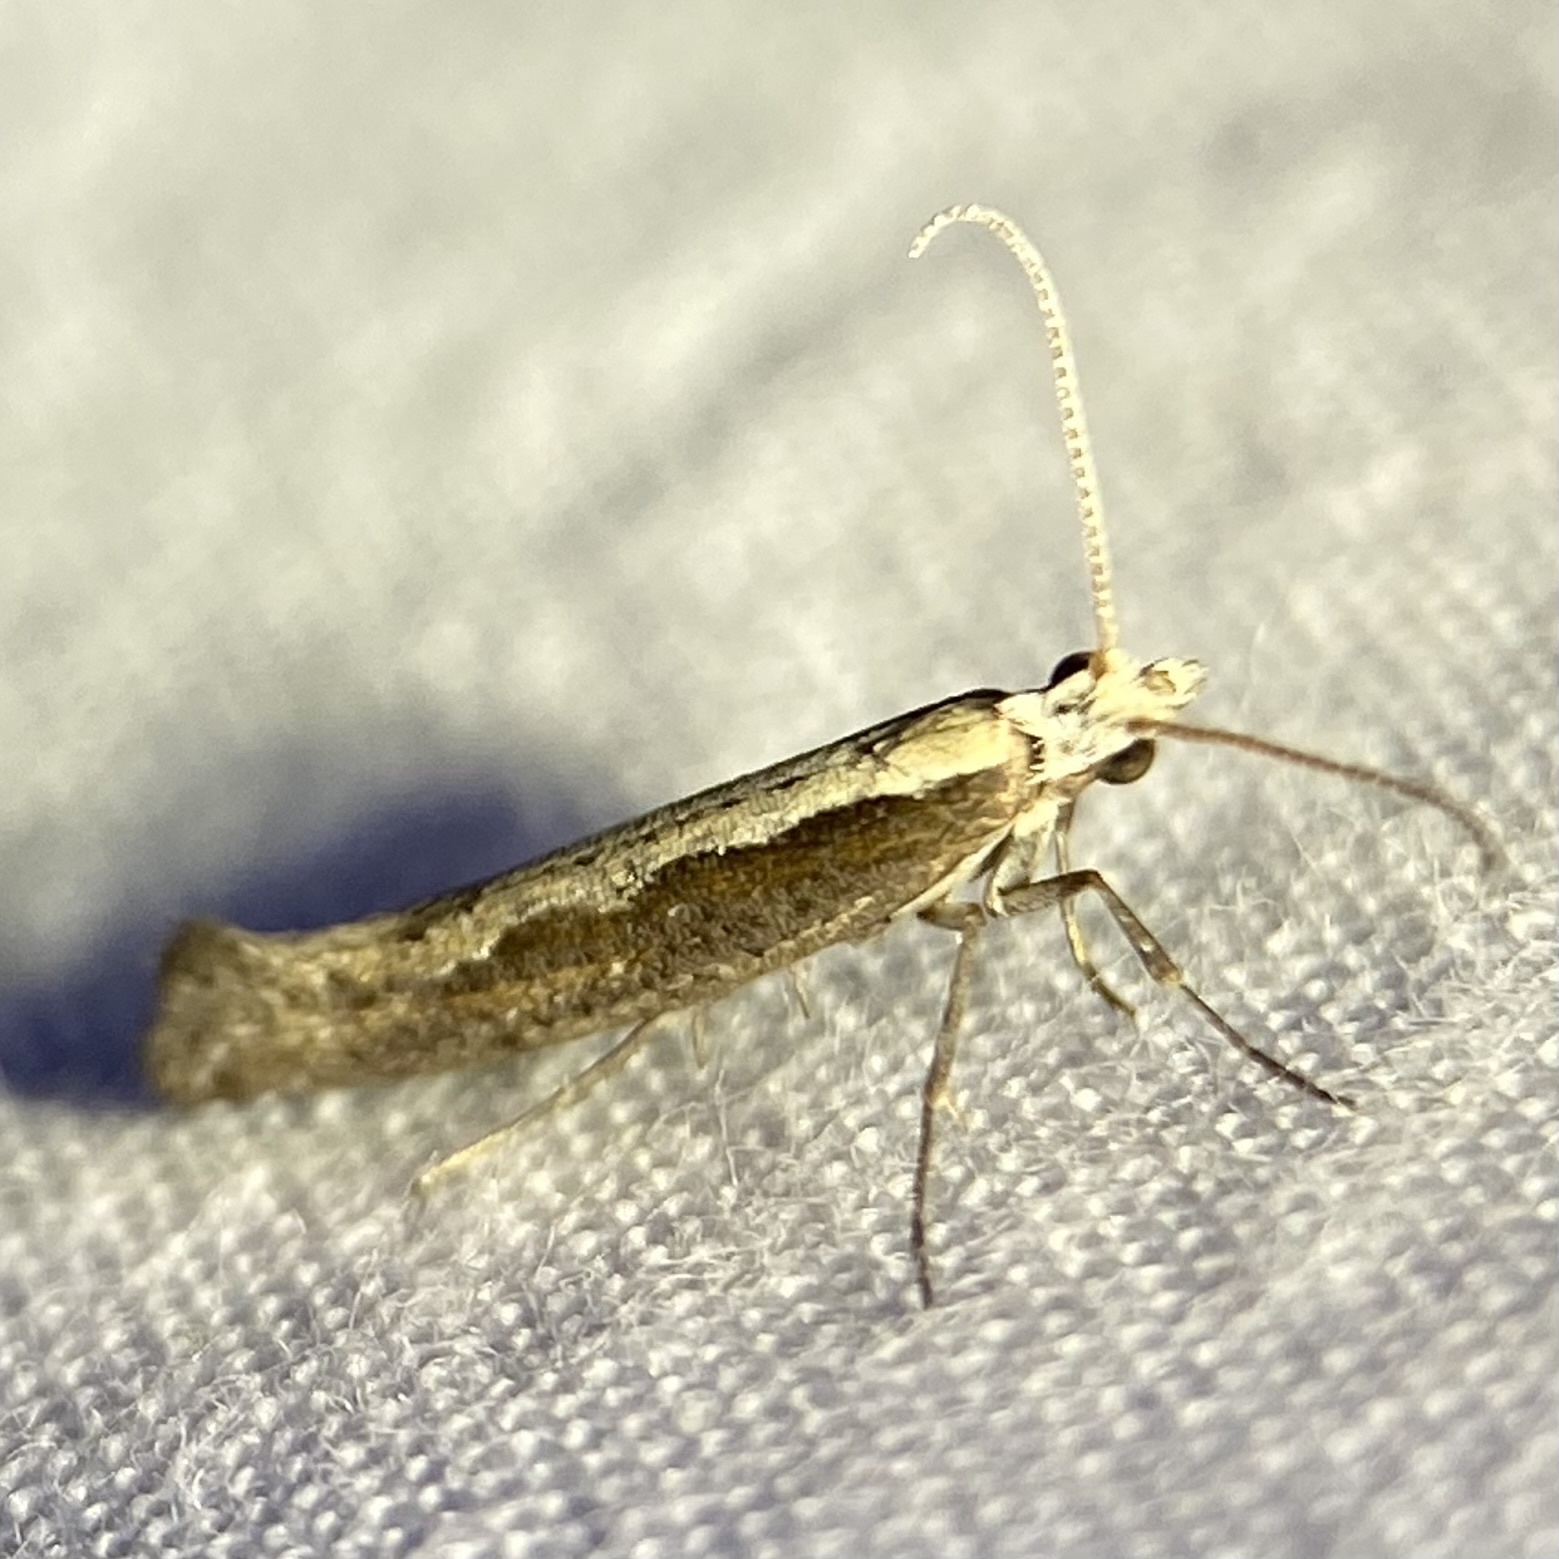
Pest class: diamondback_moth